Yunus Emre

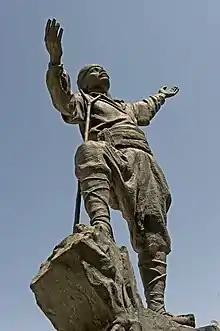
Statue of Yûnus Emre in Karaman, Turkey

Yunus Emre, also known as Derviş Yûnus (Yûnus the Dervish) (1238–1320) (Old Anatolian Turkish: يونس امره), was a Turkish folk poet and Sufi who greatly influenced Turkish culture. The UNESCO General Conference unanimously passed a resolution declaring 1991, the 750th anniversary of the poet's birth, International Yunus Emre Year.